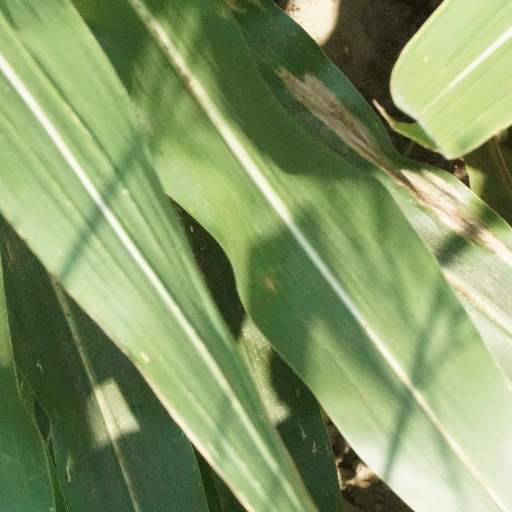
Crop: maize; corn